Taiga

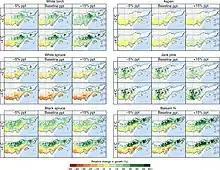
The response of six tree species common in Quebec's forests to 2°C and 4°C warming under different precipitation levels.

Fire has been one of the most important factors shaping the composition and development of boreal forest stands; it is the dominant stand-renewing disturbance through much of the Canadian boreal forest. The fire history that characterizes an ecosystem is its "fire regime", which has 3 elements: (1) fire type and intensity (e.g., crown fires, severe surface fires, and light surface fires), (2) size of typical fires of significance, and (3) frequency or return intervals for specific land units. The average time within a fire regime to burn an area equivalent to the total area of an ecosystem is its "fire rotation" (Heinselman 1973) or "fire cycle" (Van Wagner 1978). However, as Heinselman (1981) noted, each physiographic site tends to have its own return interval, so that some areas are skipped for long periods, while others might burn two-times or more often during a nominal fire rotation.